Alfred II, Prince of Windisch-Grätz

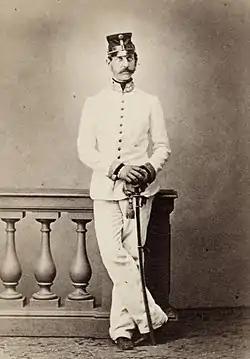
Alfred II. Windisch-Grätz

Alfred Josef Nikolaus Guntram, II Prince of Windisch-Grätz (28 March 1819 – 28 April 1876) was a Feldmarschall-Lieutenant in the Austrian Imperial army and a major landowner.